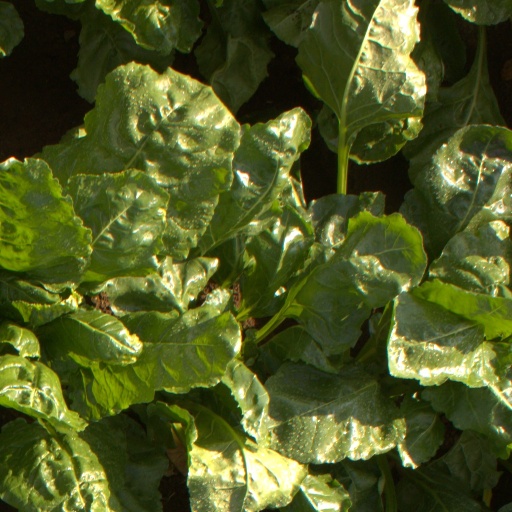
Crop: sugar beet